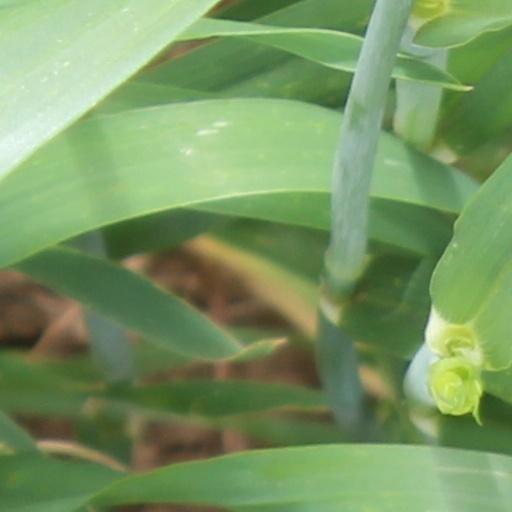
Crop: wheat